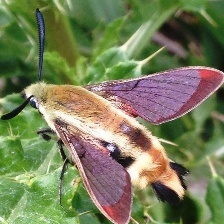
Species: CLEARWING MOTH